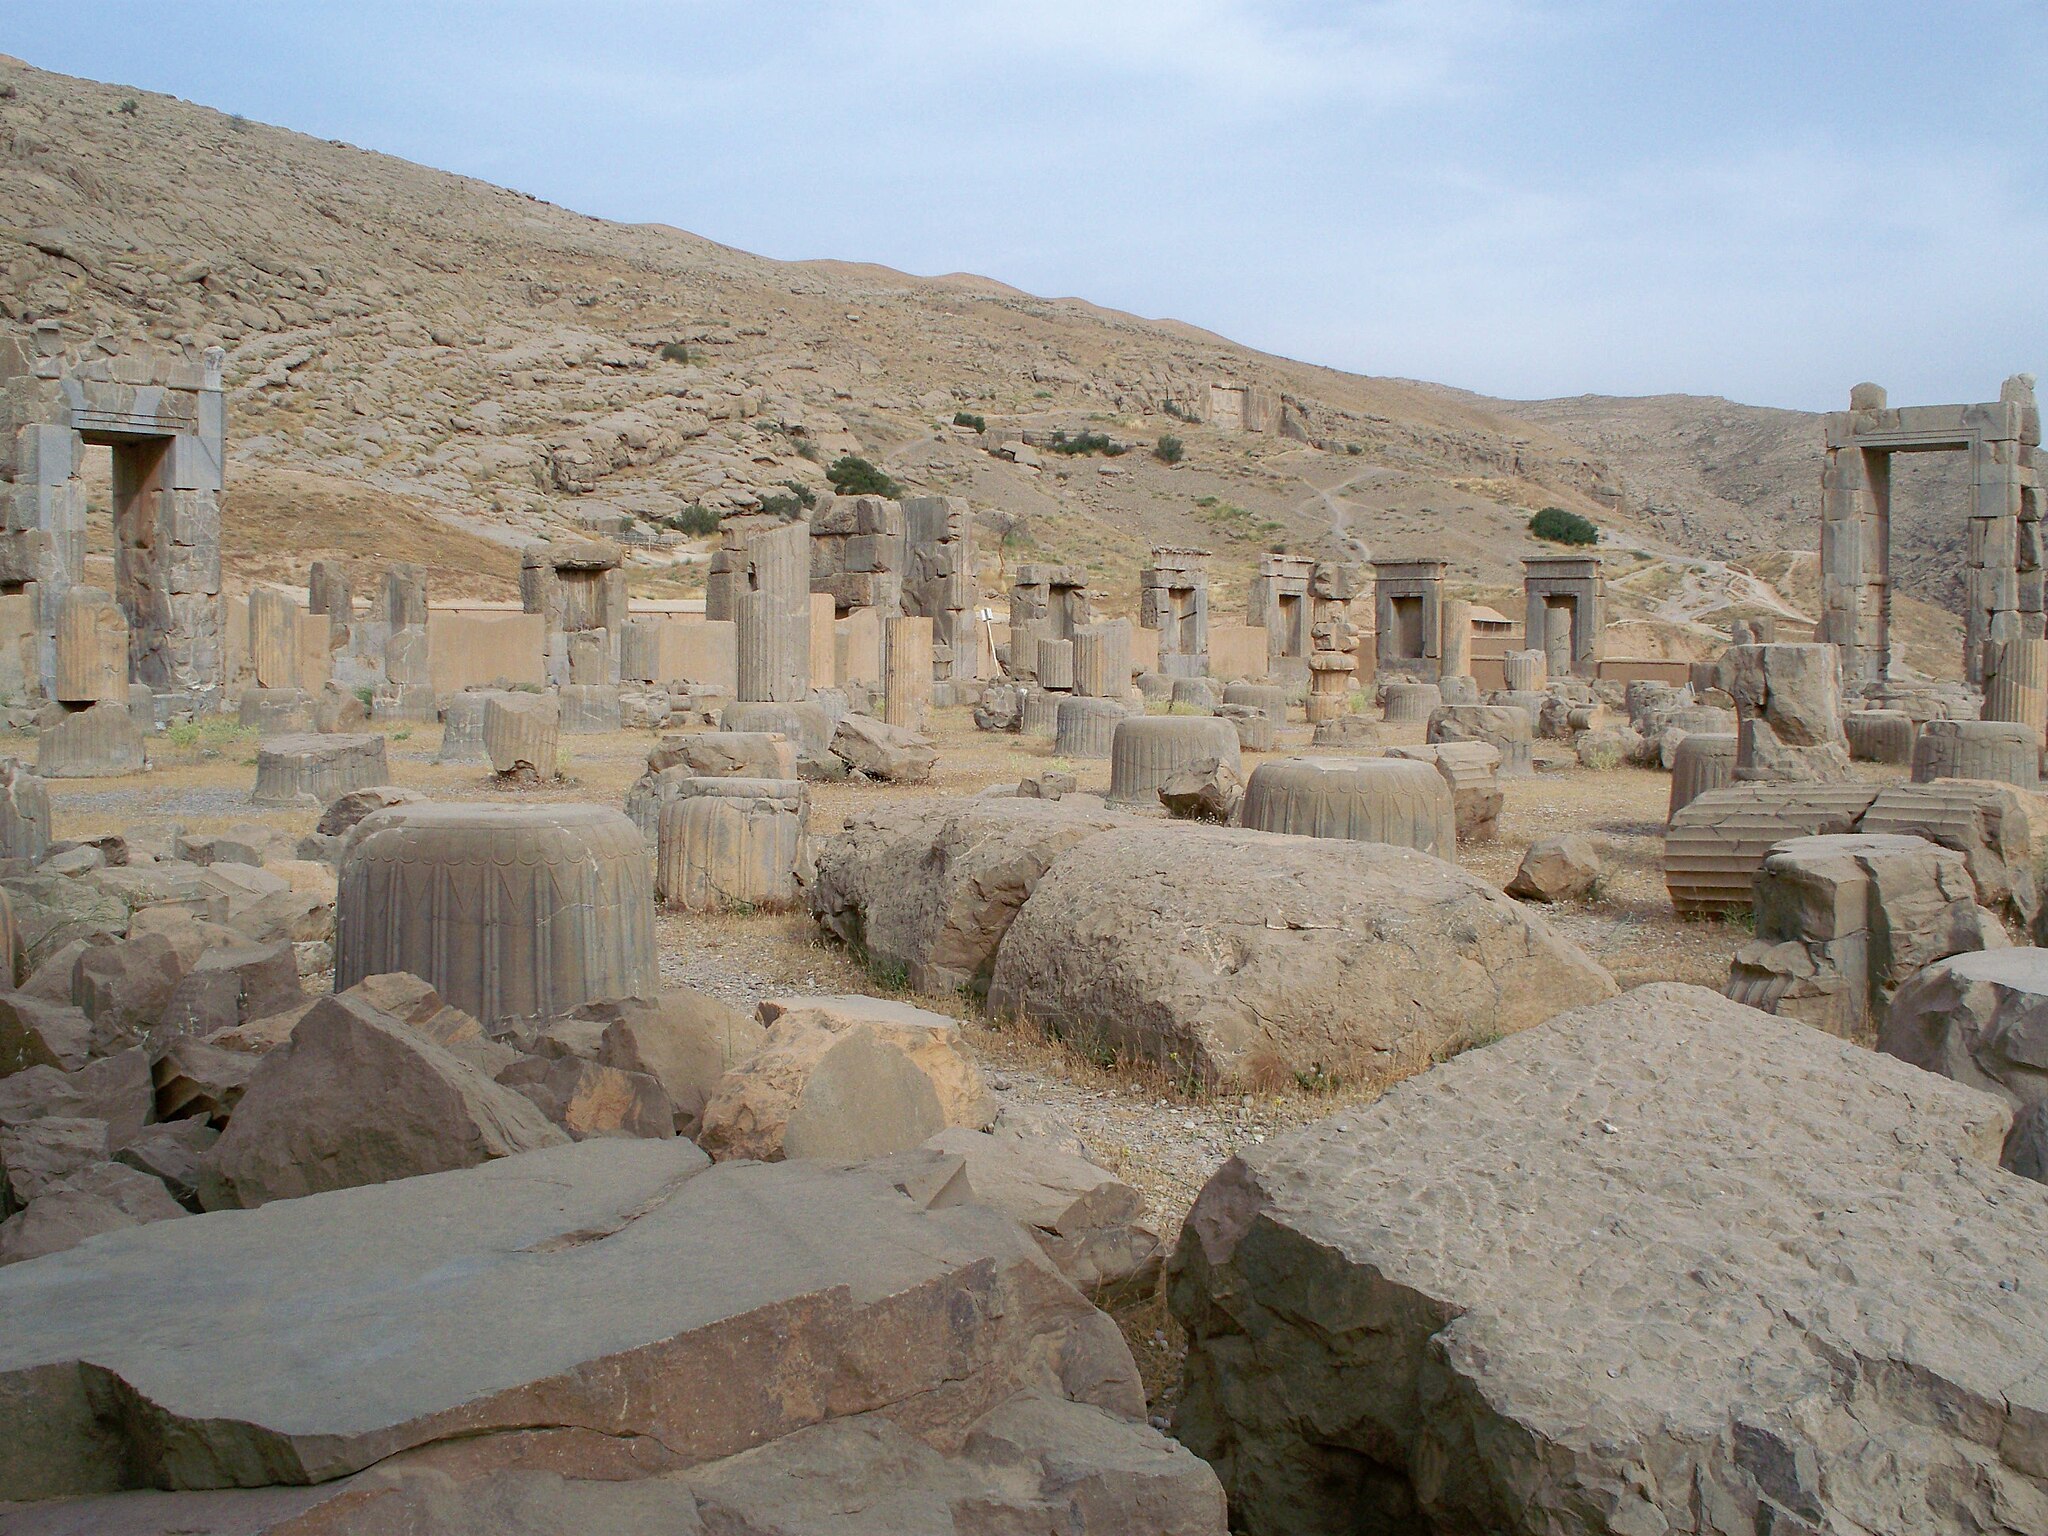
Title: Persepolis, Iran (28189636734)
Description: Are you dreaming of visiting Iran? See Ancient Persepolis? I will be glad to talk about this topic in the messenger www.messenger.com/t/zametki Мечтаешь посетить Иран? Увидеть Древний Персеполис? Буду рад пообщаться на эту тему в мессенжере www.messenger.com/t/zametki
Date: 2008-01-01 12:00
Categories: Hall of hundred columns, Flickr images reviewed by FlickreviewR 2, 2008 in Persepolis, Photographs by Sasha India